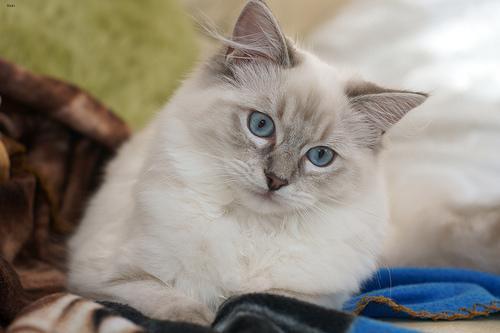
Ragdoll